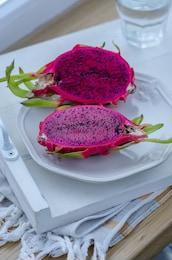
Label: Dragonfruit